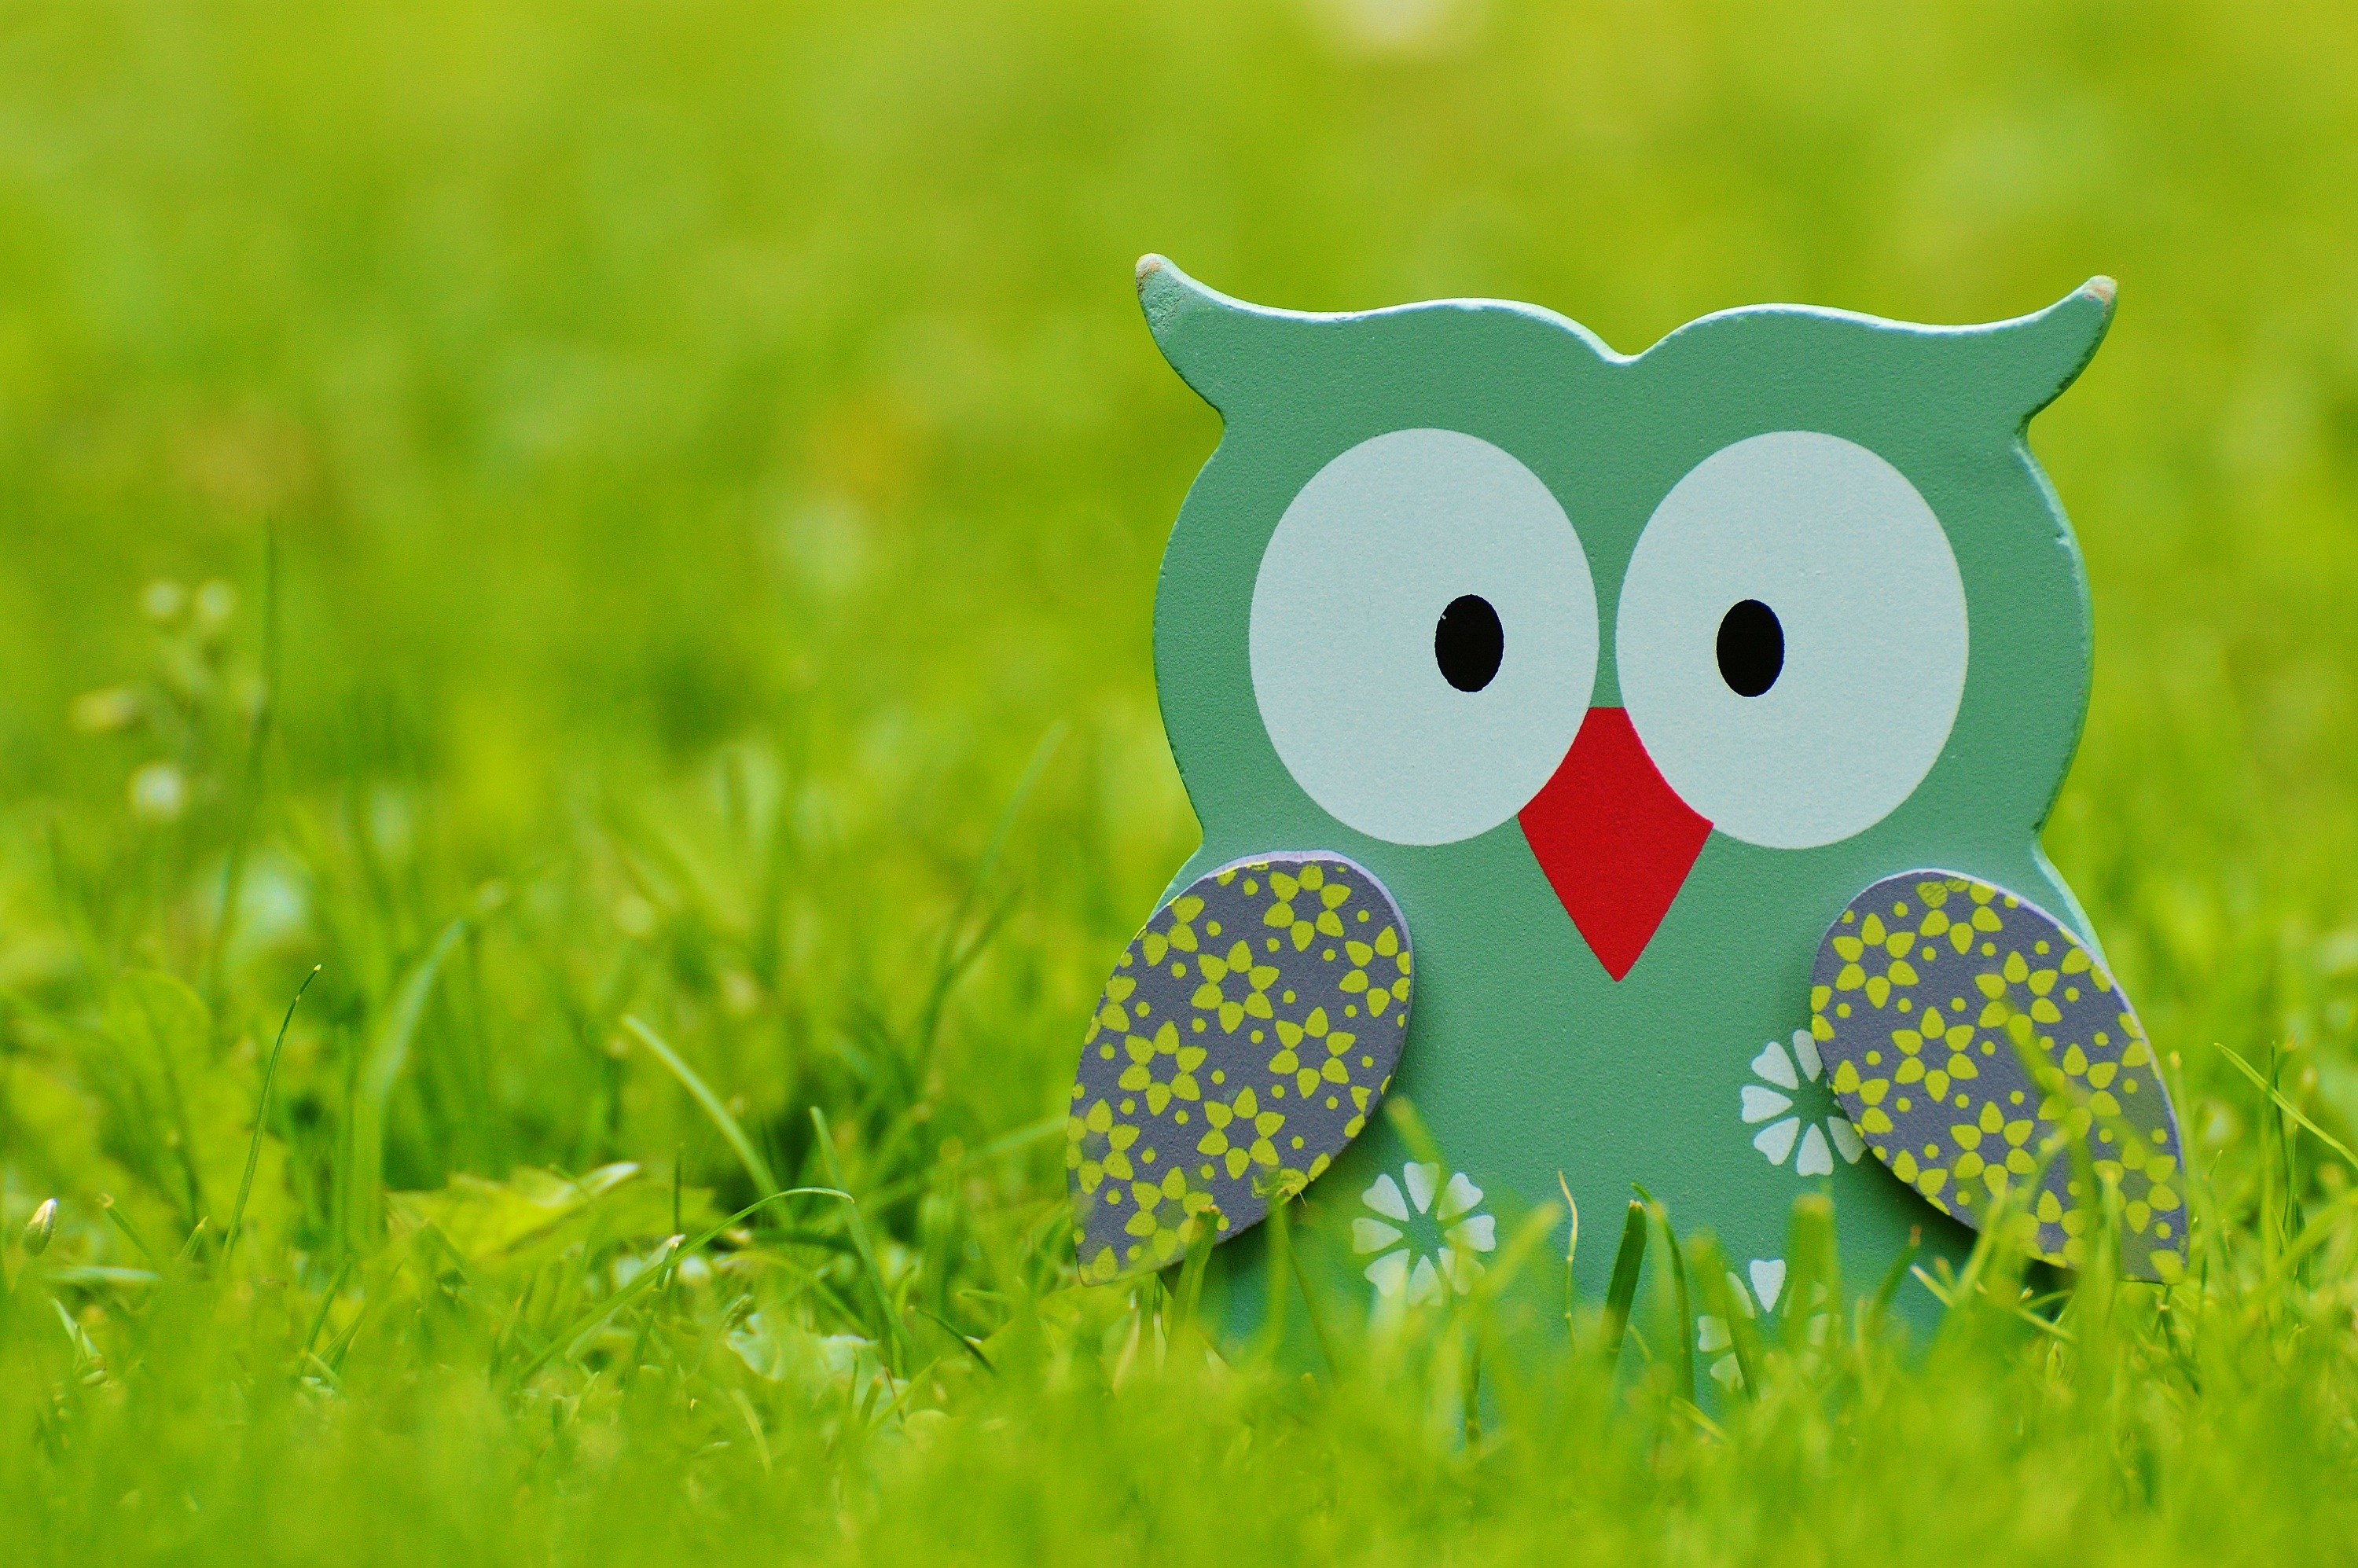
grass, bird, wood, lawn, meadow, flower, cute, decoration, green, color, owl, deco, figure, decorative, funny, painted, holzfigur, computer wallpaper